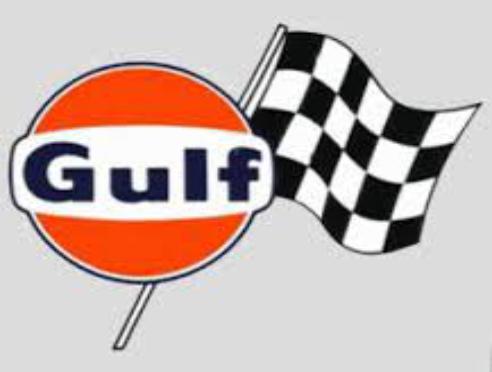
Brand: Gulf Oil
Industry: Transportation